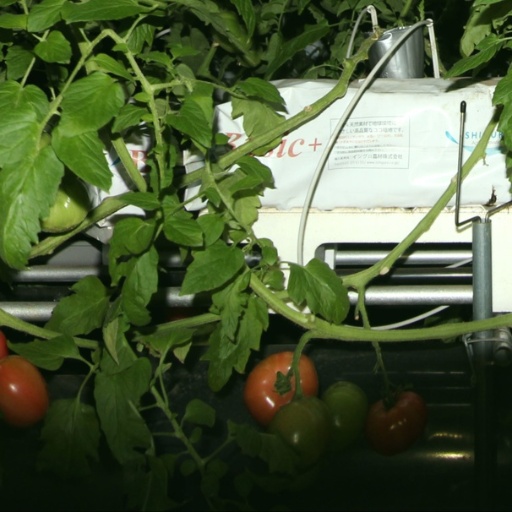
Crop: tomato